List of Ferrari road cars

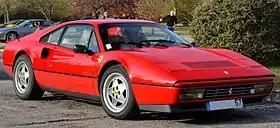
Ferrari 328 GTB (1989)

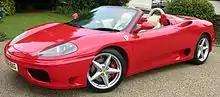
360 Spider

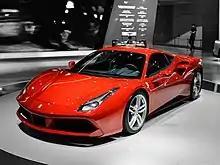
488 GTB (2015)

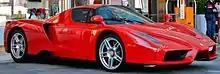
Ferrari Enzo

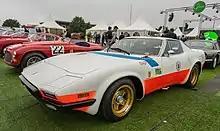
Ferrari 365 GTB/4 NART Spider (1972)

The Dino was the first mid-engined road car designed and produced by Ferrari. This layout would go on to be used in most Ferraris of the 1980s and 1990s. V6 and V8 Ferrari models make up well over half of the marque's total production.